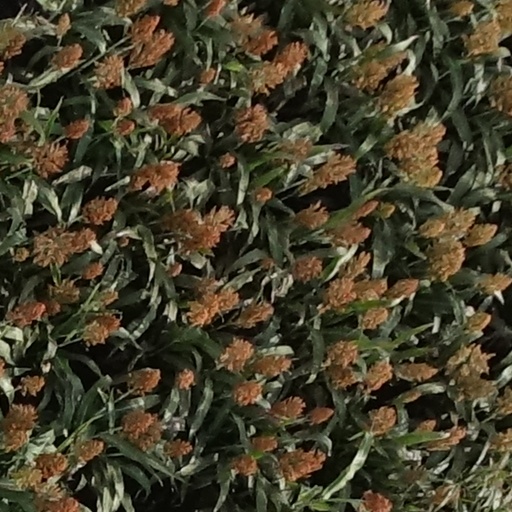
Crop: sorghum